Angelo Bolanachi

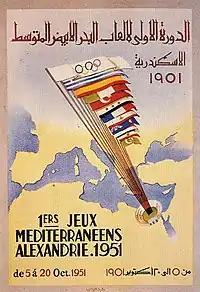
Poster for the 1951 Mediterranean Games, which Bolanachi helped organise

Following the retirement of Clarence von Rosen of Sweden in 1948, Bolanachi became the doyen of the IOC. The following year, he was the 18th recipient of the Olympic Diploma of Merit. Starting on 25 October 1950, Bolanachi served as the chair of a commission to determine the future of art competitions at the Summer Olympics, with Bolanachi in favor of keeping art contests. While Bolanachi was successful in convinving the delegates at the 1951 IOC session to restore art contests, the decision came too late for contests to occur at the 1952 Summer Olympics. Bolanachi also worked to secure hosting rights for Alexandria for both the 1951 Mediterranean Games, and for the 1953 Arab Games, along with Egyptian IOC member Muhammed Taher Pasha.